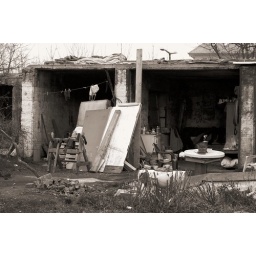
Shelter of homeless people, a service building in an former Russian military base in Hungary.